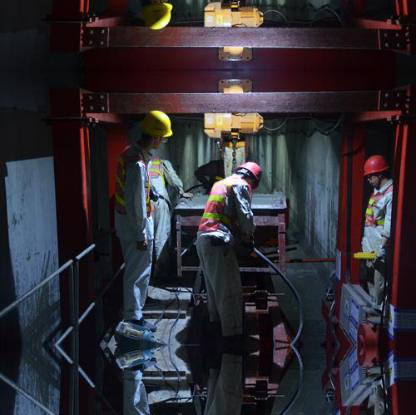
Objects in the image:
label: helmet
label: helmet
label: helmet
label: helmet